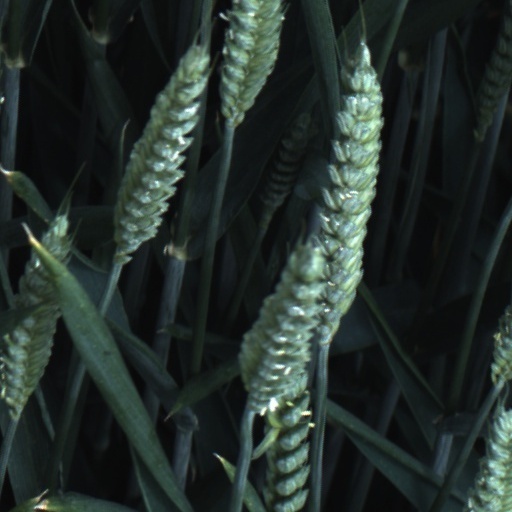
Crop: wheat